Golden-green woodpecker

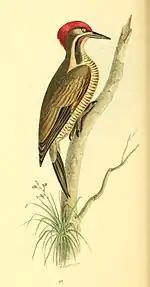
"Piculus chrysochloros" Swainson, 1820

The golden-green woodpecker is long and weighs . Males and females have the same plumage except on their heads. Males of the nominate subspecies "P. c. chrysochloros" are red from forehead to nape, have olive green from the lores around the eye and onto the side of the neck, and successively a pale yellow stripe, a short red malar band, and an olive green stripe below that area. Their chin and upper throat are yellow. The nominate female has no red on its head; its forehead to nape are olive and it has an olive-brown malar area. Nominate adults have olive green upperparts. Their flight feathers are darker olive-brown and their tail dark olive-brown. Their underparts are pale yellow-buff with olive-brown bars. Their longtish beak is dark gray to blackish with a paler base, their iris white to bluish white, and the legs grayish green. Juveniles are generally duller than adults and have less well defined barring on their underparts.